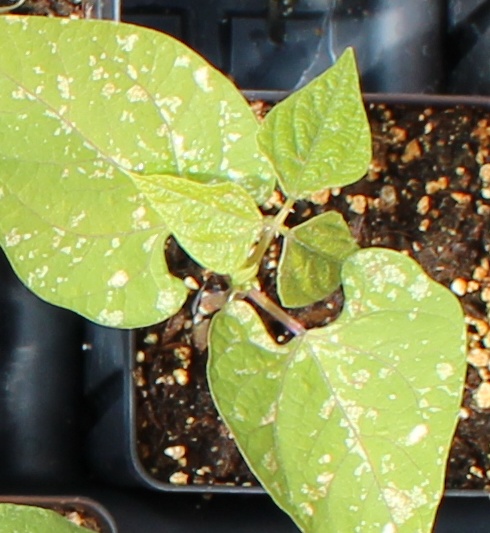
Label: Blackbean